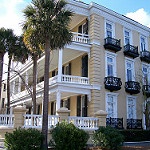
Label: buildings